Aminata Savadogo

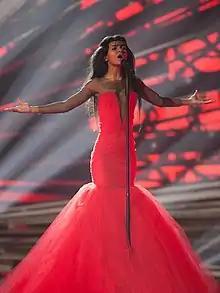
Aminata performing "Love Injected" at the Eurovision Song Contest 2015

In 2015, Savadogo returned to the Latvian Eurovision national selection and was announced as a competitor in "Supernova 2015" with the song "Love Injected". She qualified through the televote in both the second heat and the semi-final. In the final held on 22 February 2015, she was announced as the winner and represented Latvia in the Eurovision Song Contest 2015. Savadogo released her début studio album "Inner Voice" on 8 April 2015.